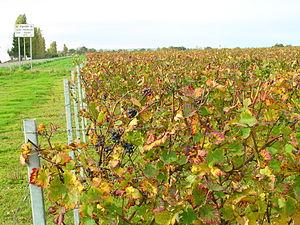
Vignoble de l'AOC Saint-Pourçain à Besson
Le saint-pourçain est un vin d'appellation d'origine contrôlée produit autour de Saint-Pourçain-sur-Sioule, dans le département de l'Allier. S’insérant dans la catégorie des vignobles d'Auvergne, on rattache cette aire de production à celle plus vaste du vignoble de la vallée de la Loire.